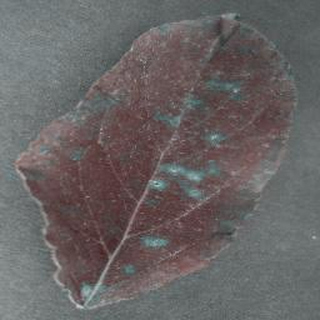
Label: apple_cedar_apple_rust